Diana Nyad

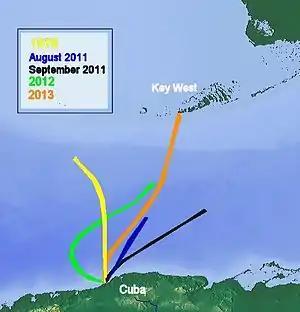
Nyad's Havana to Key West swimming routes since 1978

By early January 2010 Nyad began training for a summer attempt to swim from Cuba to Florida, a distance of over which is the equivalent of five English Channel swims via the Strait of Dover. Taking up residence in the Caribbean island of St. Maarten from January through June, she went for 8-, 10-, 12-, and 14-hour-long swims every other week. She then moved her training to Key West and, while waiting for favorable weather conditions, she embarked on a 24-hour swim. On July 10, she reserved a 35-foot fishing vessel to take her out to sea. At 8:19 AM she jumped overboard and began swimming back towards Key West, with the boat following her. At 8:19 AM the next day her handlers helped her back on board, still about from land: she said she felt "tired and dehydrated" but still "strong" and "easily able to swim another 20 hours without any problem."